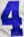
Number: 4